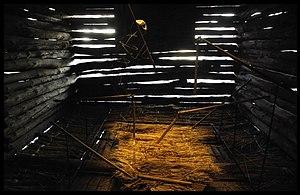
Le musée ethnographique du Petit-Monde est un musée situé à Torgnon, en Vallée d'Aoste.
Le fléau est un instrument agricole utilisé pour le battage des céréales.